The Oaken Throne

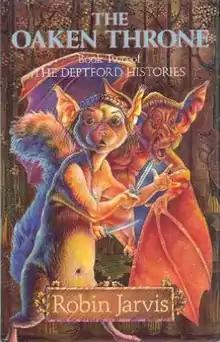

The Oaken Throne is a dark fantasy novel for children by British author Robin Jarvis. It is the second book in "The Deptford Histories" trilogy, a series of prequels to Jarvis's "Deptford Mice" books. It was first published in the United Kingdom in 1993 by Macdonald Young Books. In 2005, it was published in the United States by Chronicle Books.